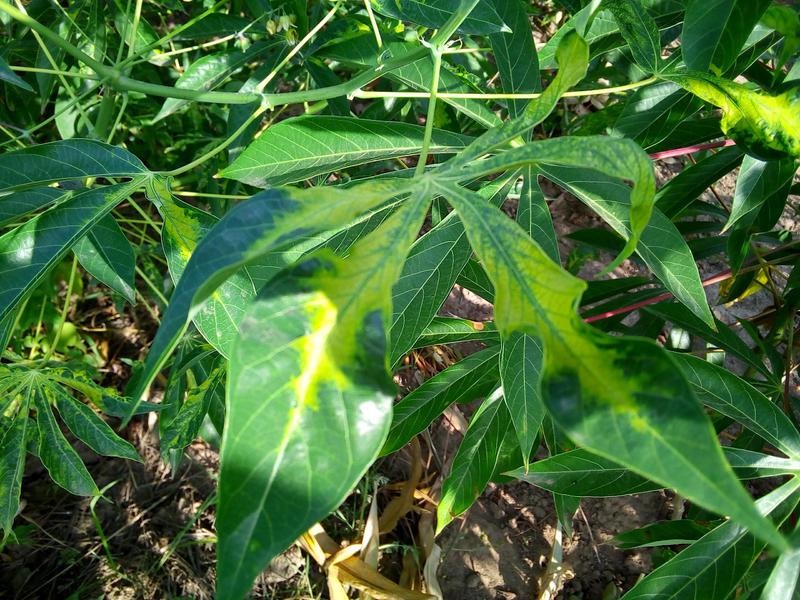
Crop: cassava
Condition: mosaic_disease